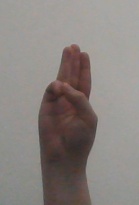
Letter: thaa